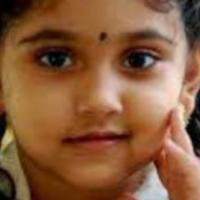
Age group: age 01-10